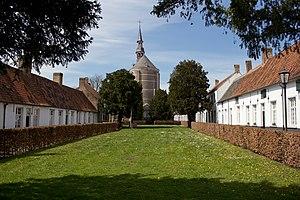
Le terme de béguinage peut désigner soit une communauté autonome de religieuses, en particulier en Europe du Nord, soit un ensemble de bâtiments intégrés, généralement construits autour d'une cour arborée, hébergeant une telle communauté, et comprenant non seulement les installations domestiques et monastiques, mais aussi des ateliers utilisés par la communauté, et une infirmerie.